Lead Belly

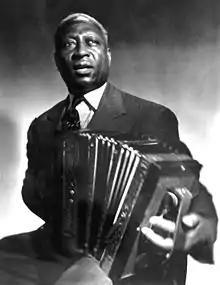
Lead Belly with a melodeon 1942

Huddie William Ledbetter (January 1888 or 1889 – December 6, 1949), better known by the stage name Lead Belly, was an American folk and blues singer notable for his strong vocals, virtuosity on the twelve-string guitar, and the folk standards he introduced, including his renditions of "In the Pines" (also known as "Where Did You Sleep Last Night?"), "Pick a Bale of Cotton", "Goodnight, Irene", "Midnight Special", "Cotton Fields", and "Boll Weevil".